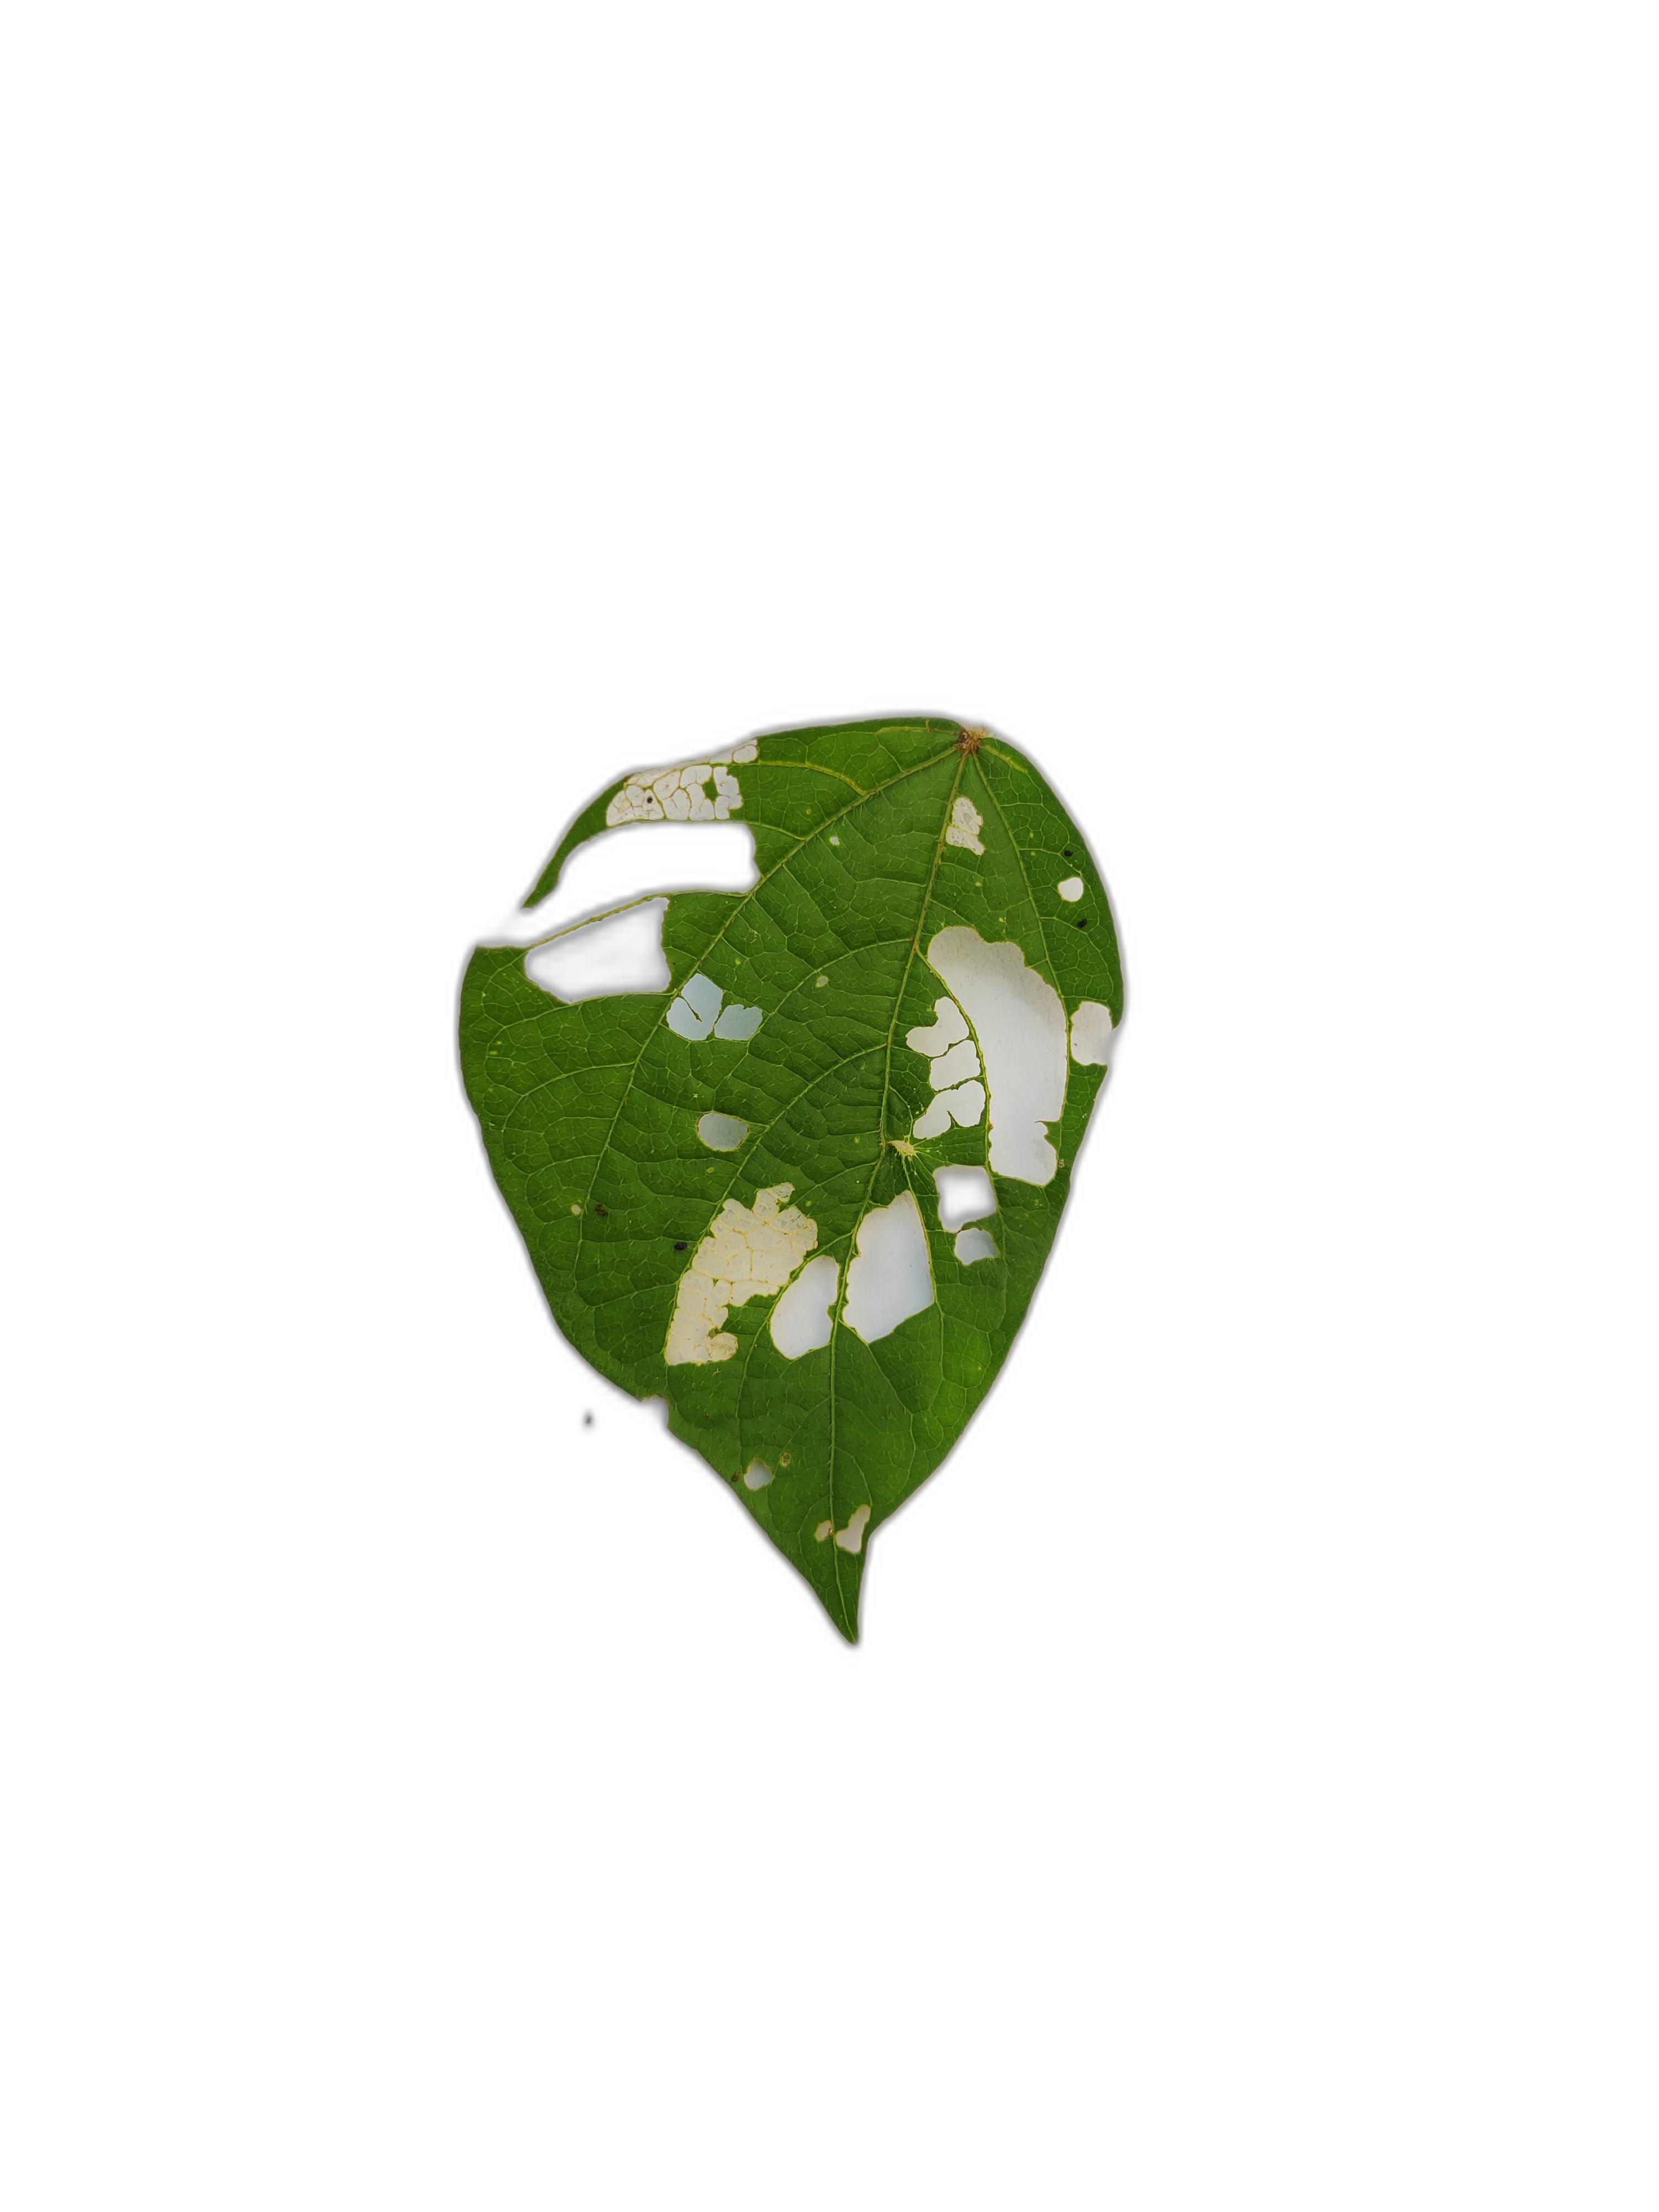
Label: Insect